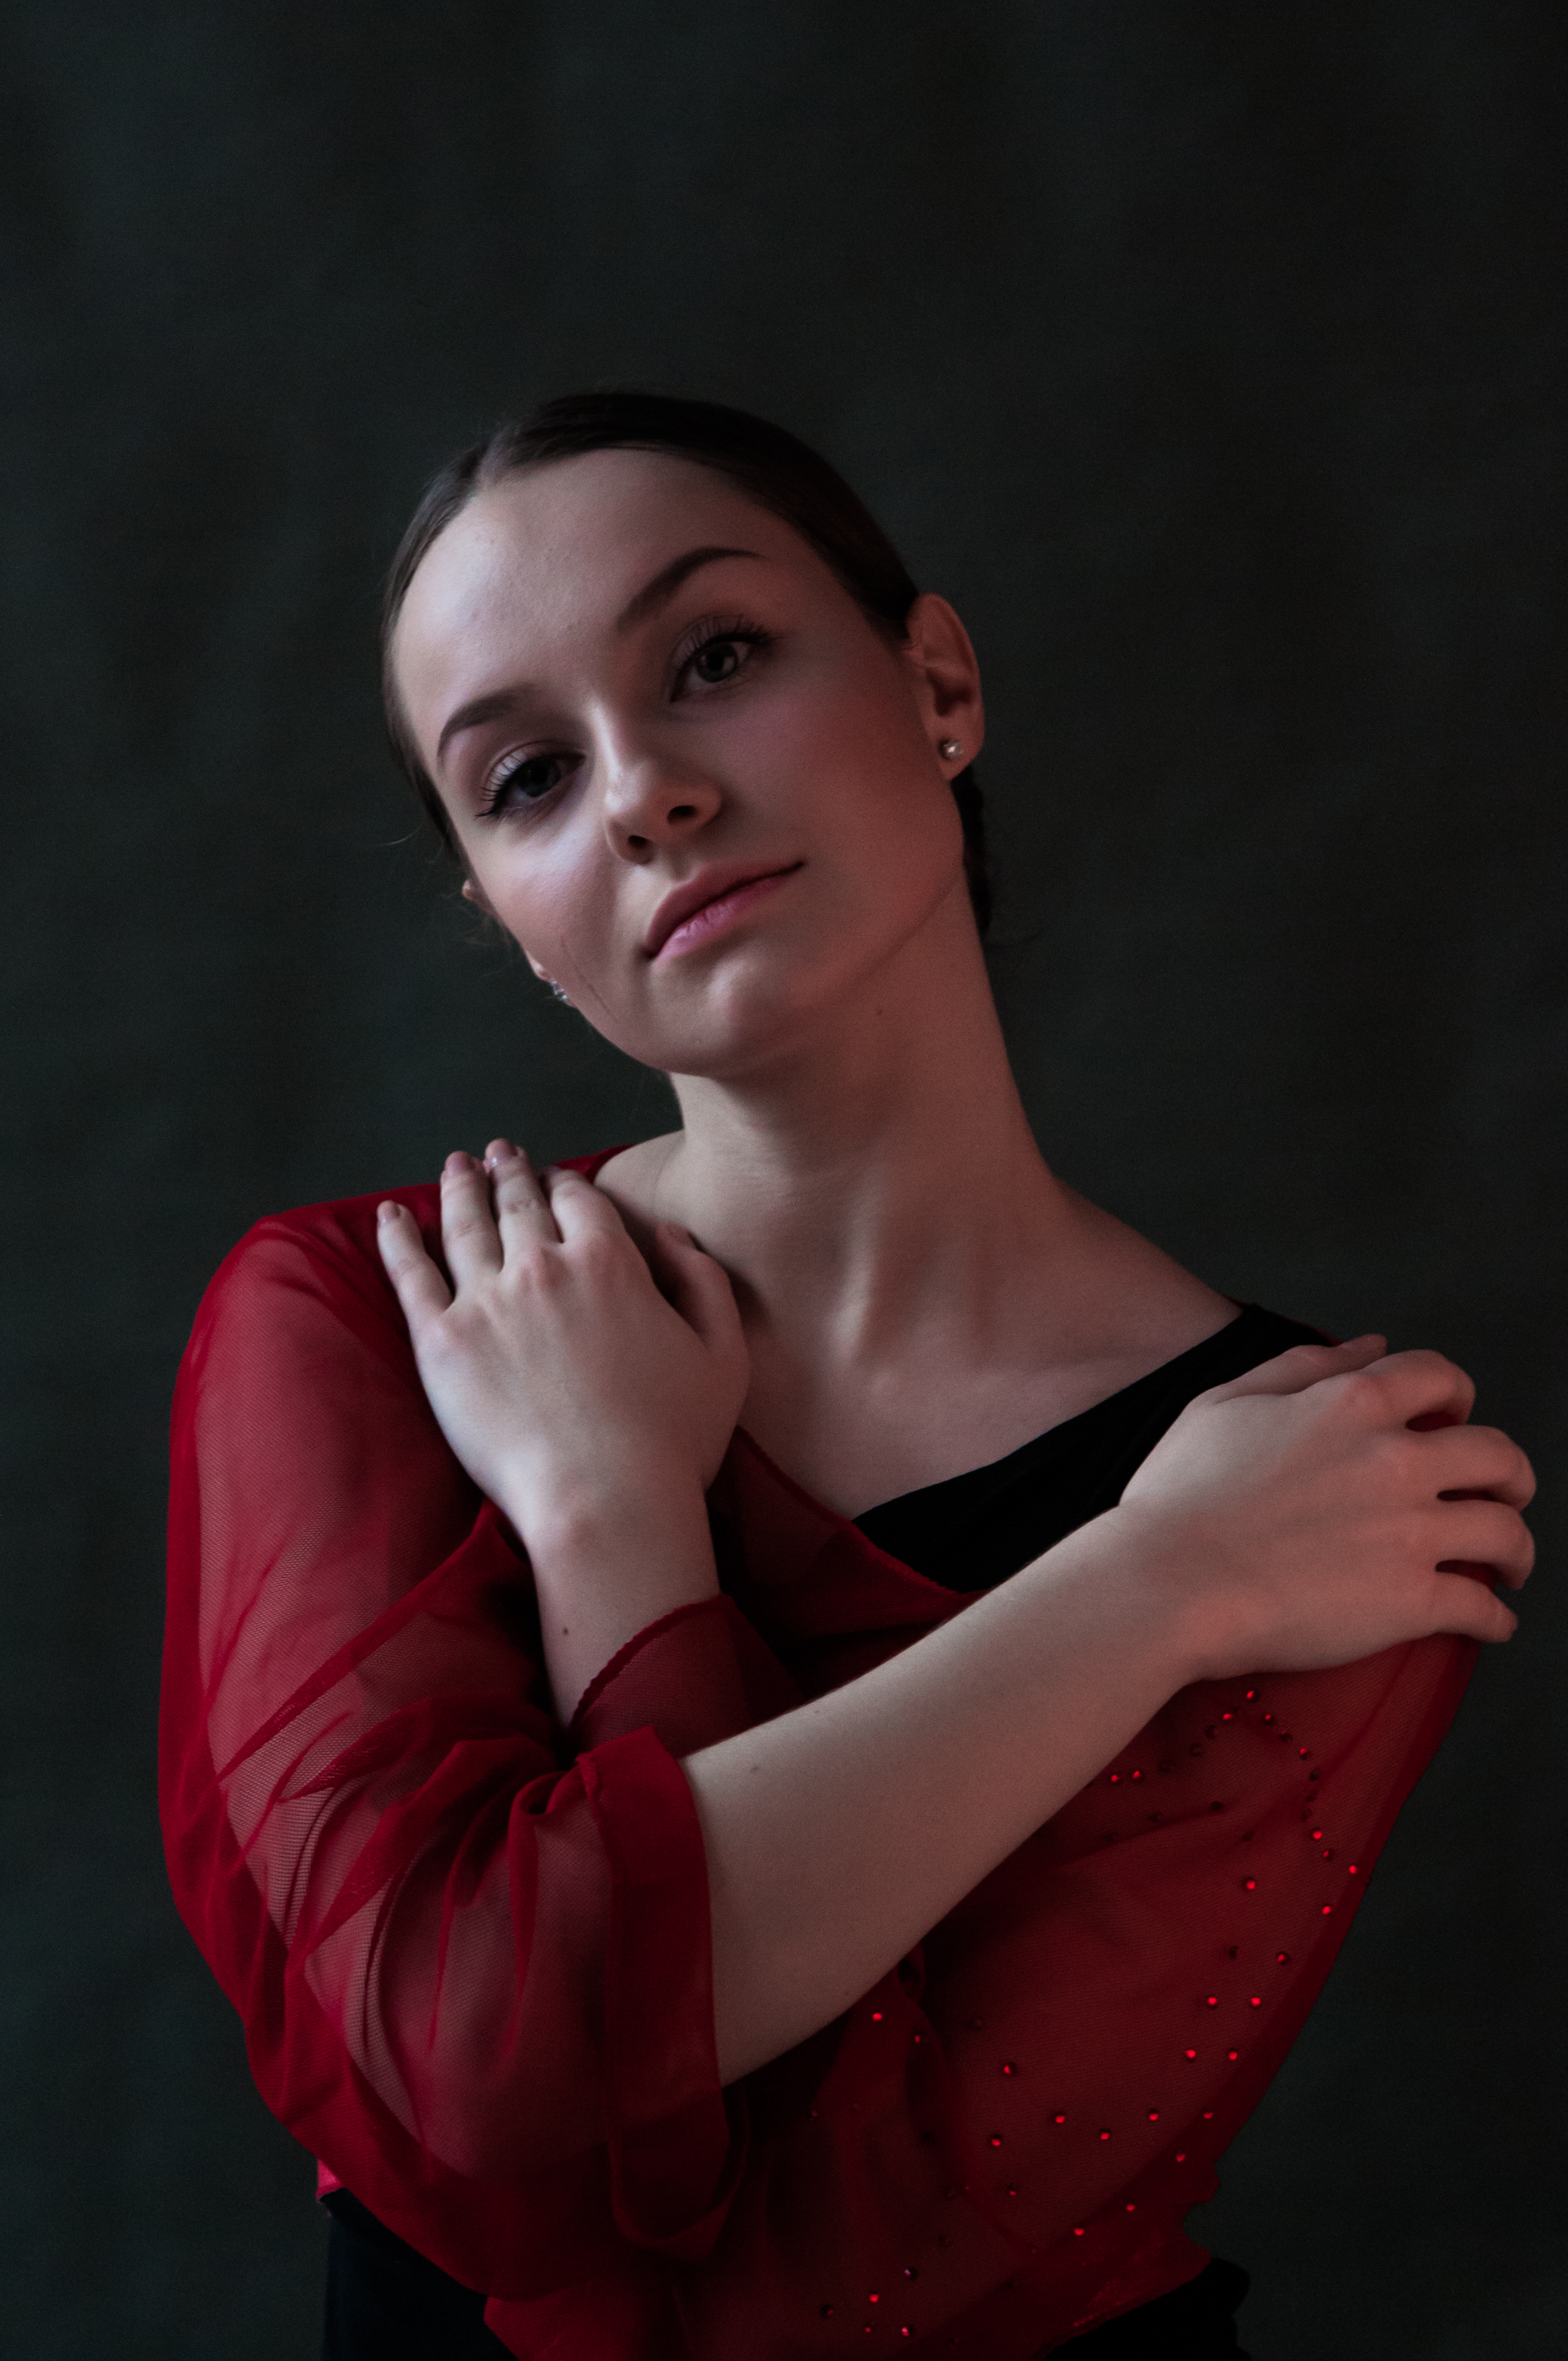
young, woman, background, adult, portrait, lovely, studio, model, photo shoot, beauty, pose, skin, hair, emotion, looking, brunette, russian, face, girl, cute, hands, darkness, red, lady, fashion model, shoulder, photography, fashion, human, portrait photography, smile, neck